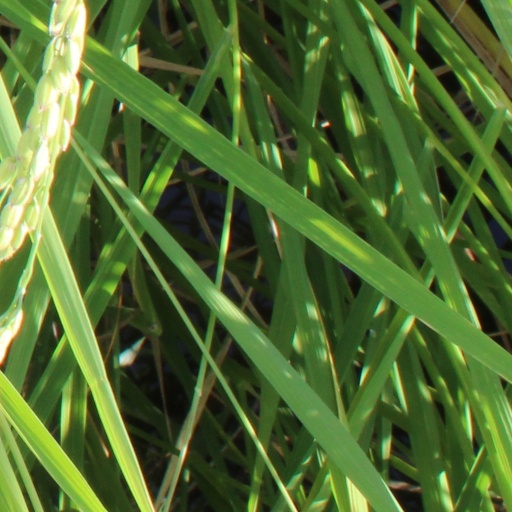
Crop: rice